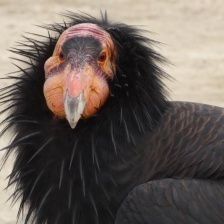
Species: CALIFORNIA CONDOR
Scientific name: GYMNOGYPS CALIFORNIANUS
ImageNet parent category: vulture